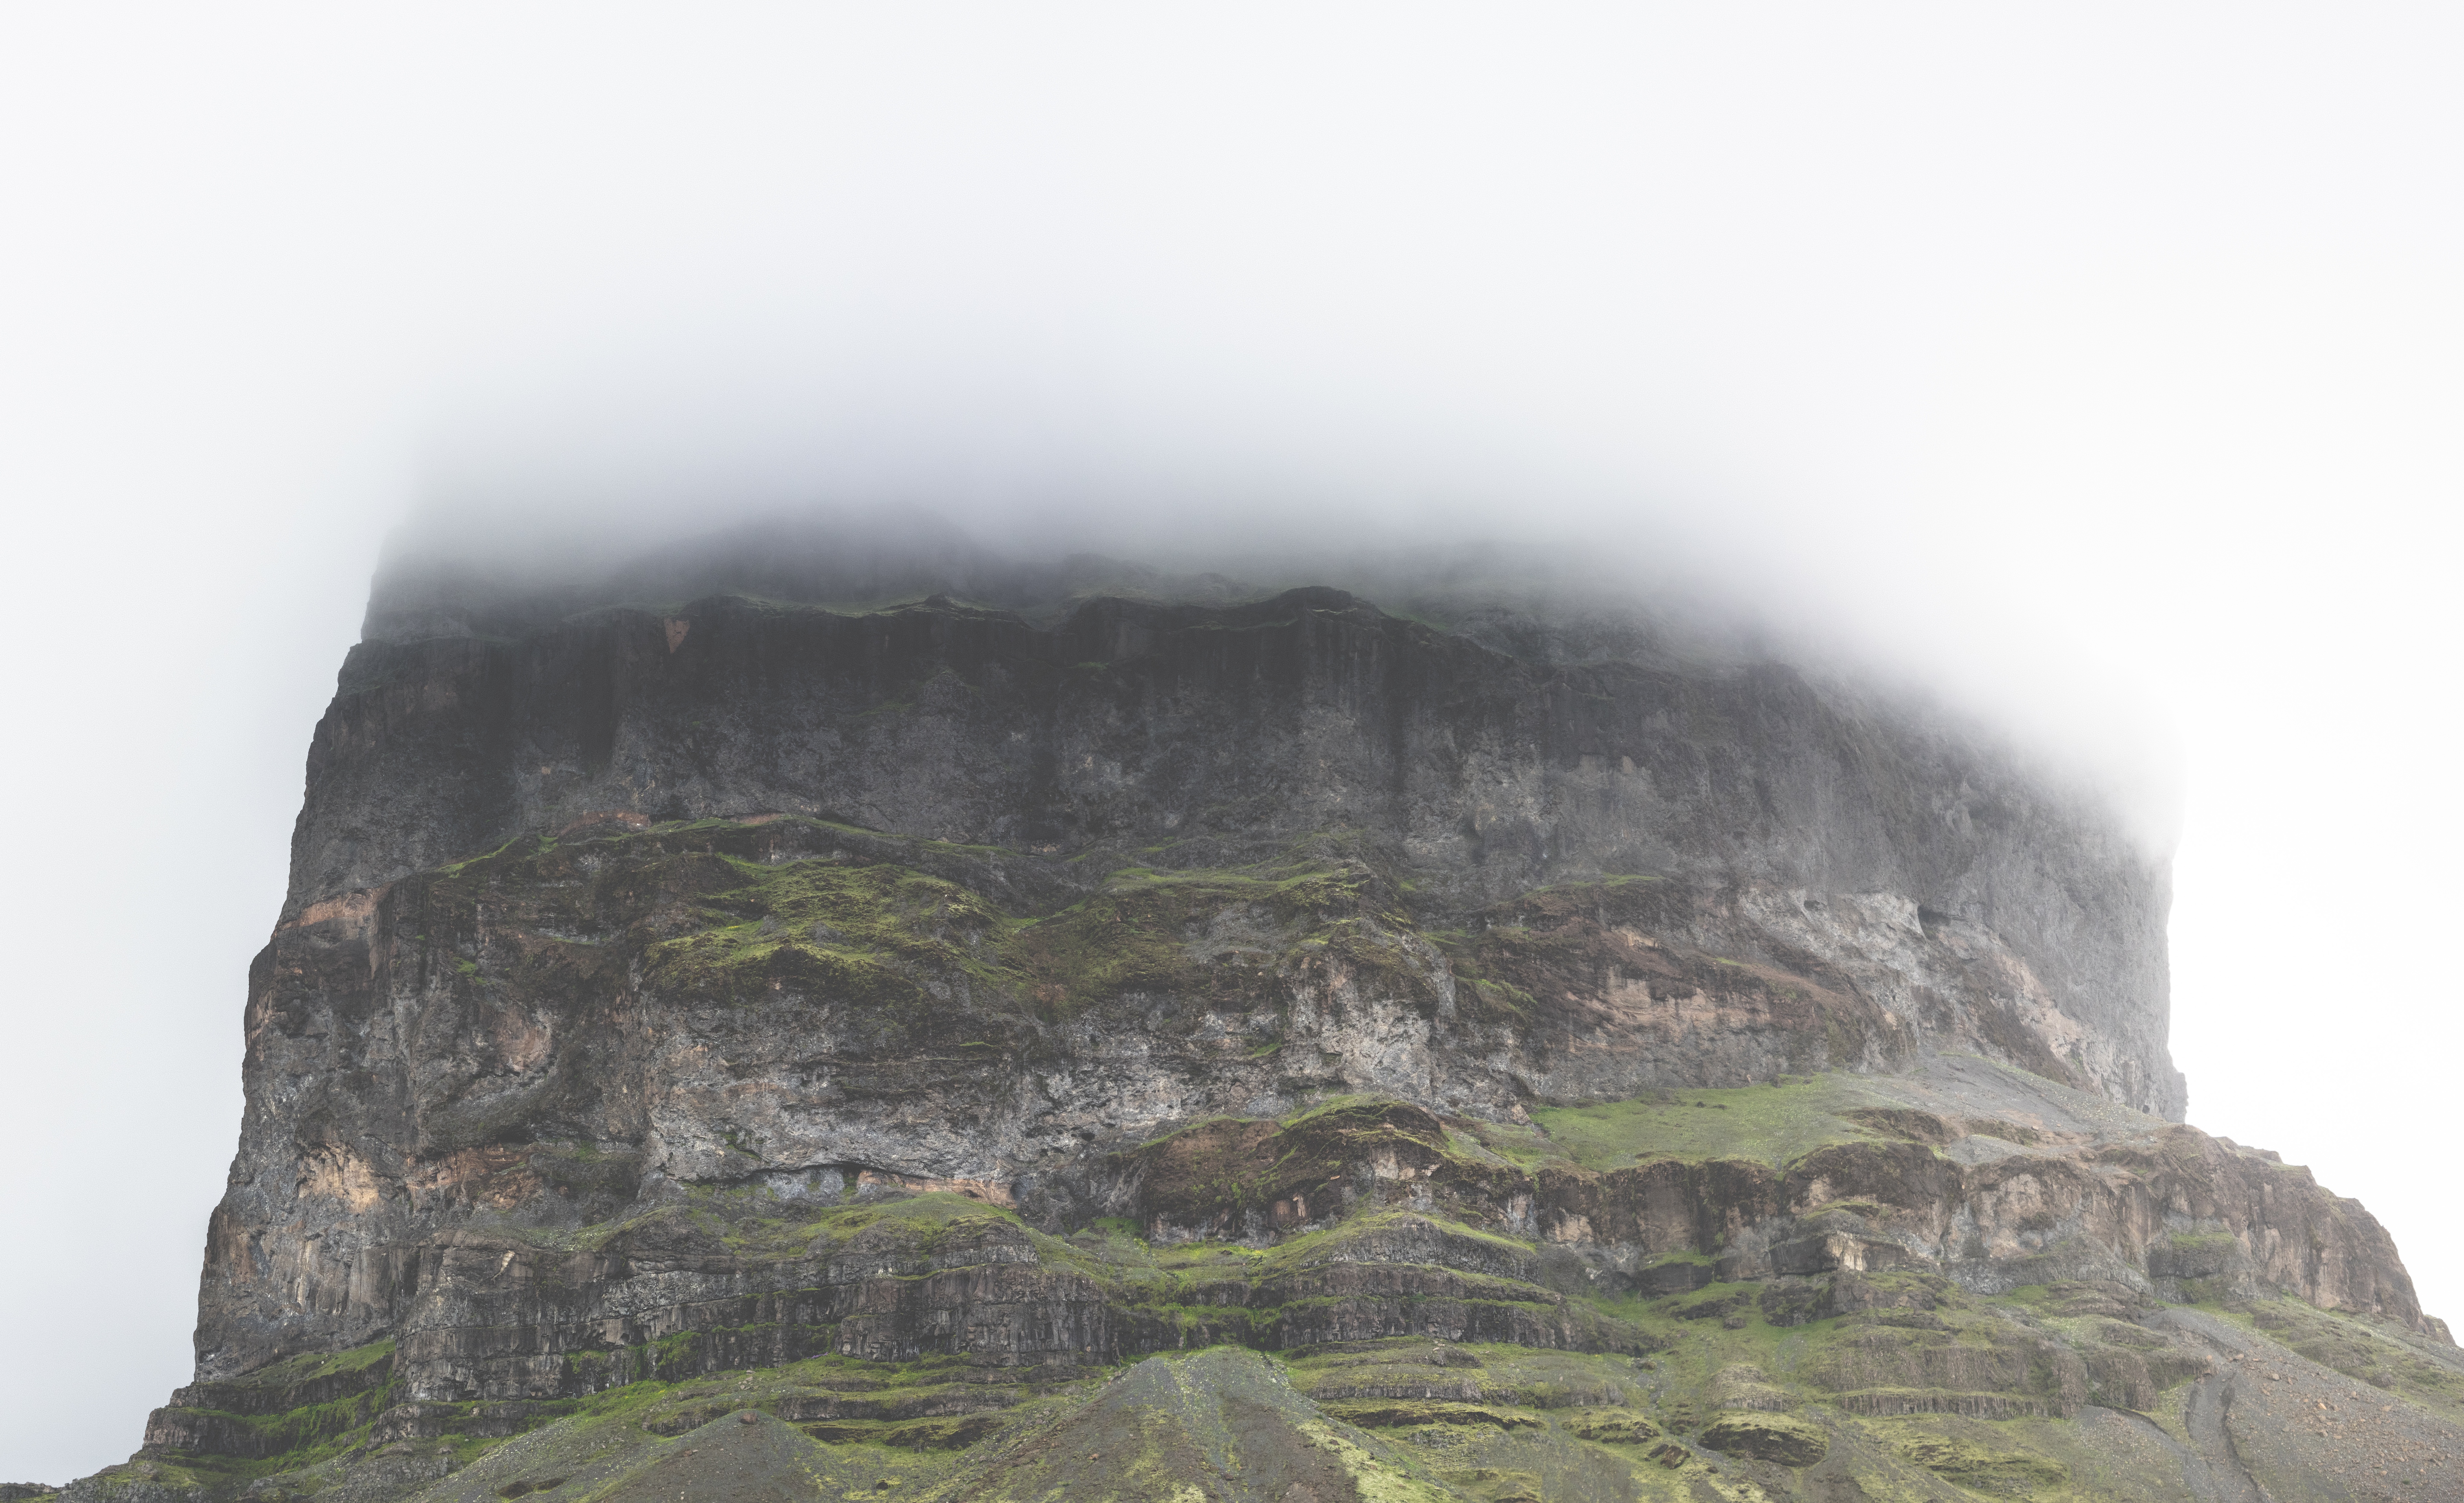
nature, rock, mountain, fog, mist, hill, mountain range, cliff, terrain, geology, landform, atmospheric phenomenon, mountainous landforms